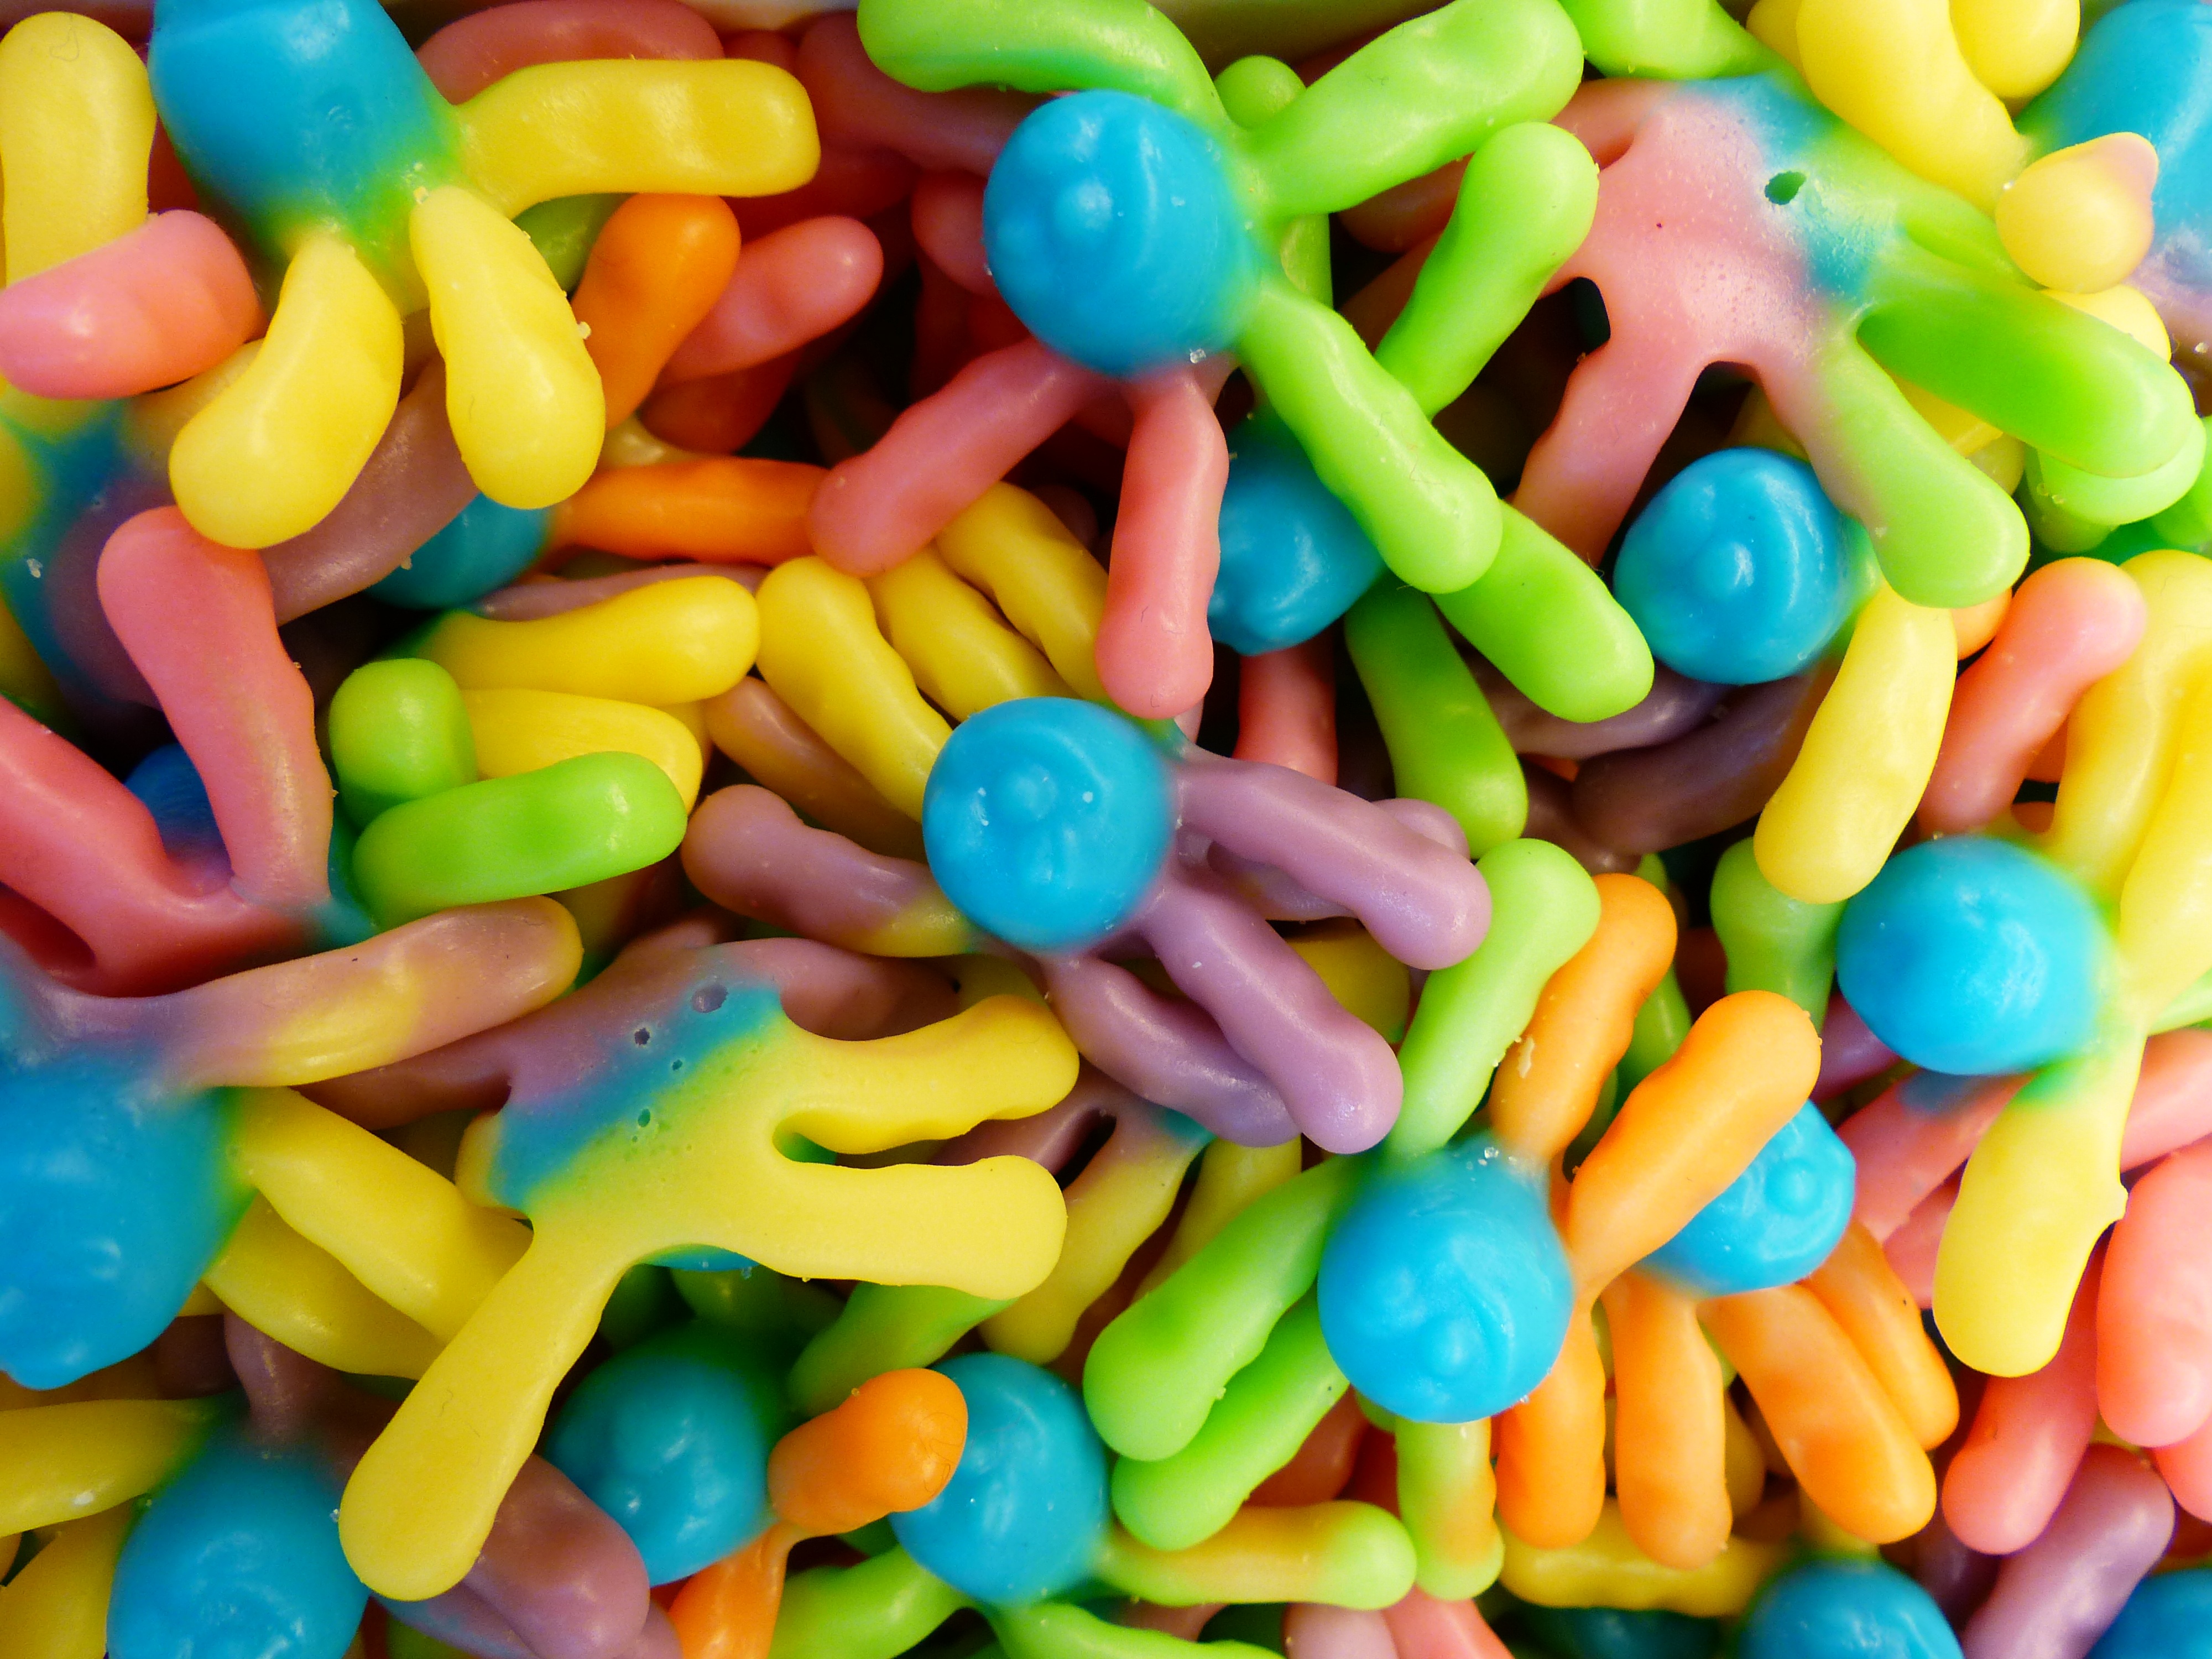
sweet, food, color, colorful, dessert, candy, sweetness, treat, sprinkles, confectionery, delicacy, hand made sweets, wine gum, jelly bean